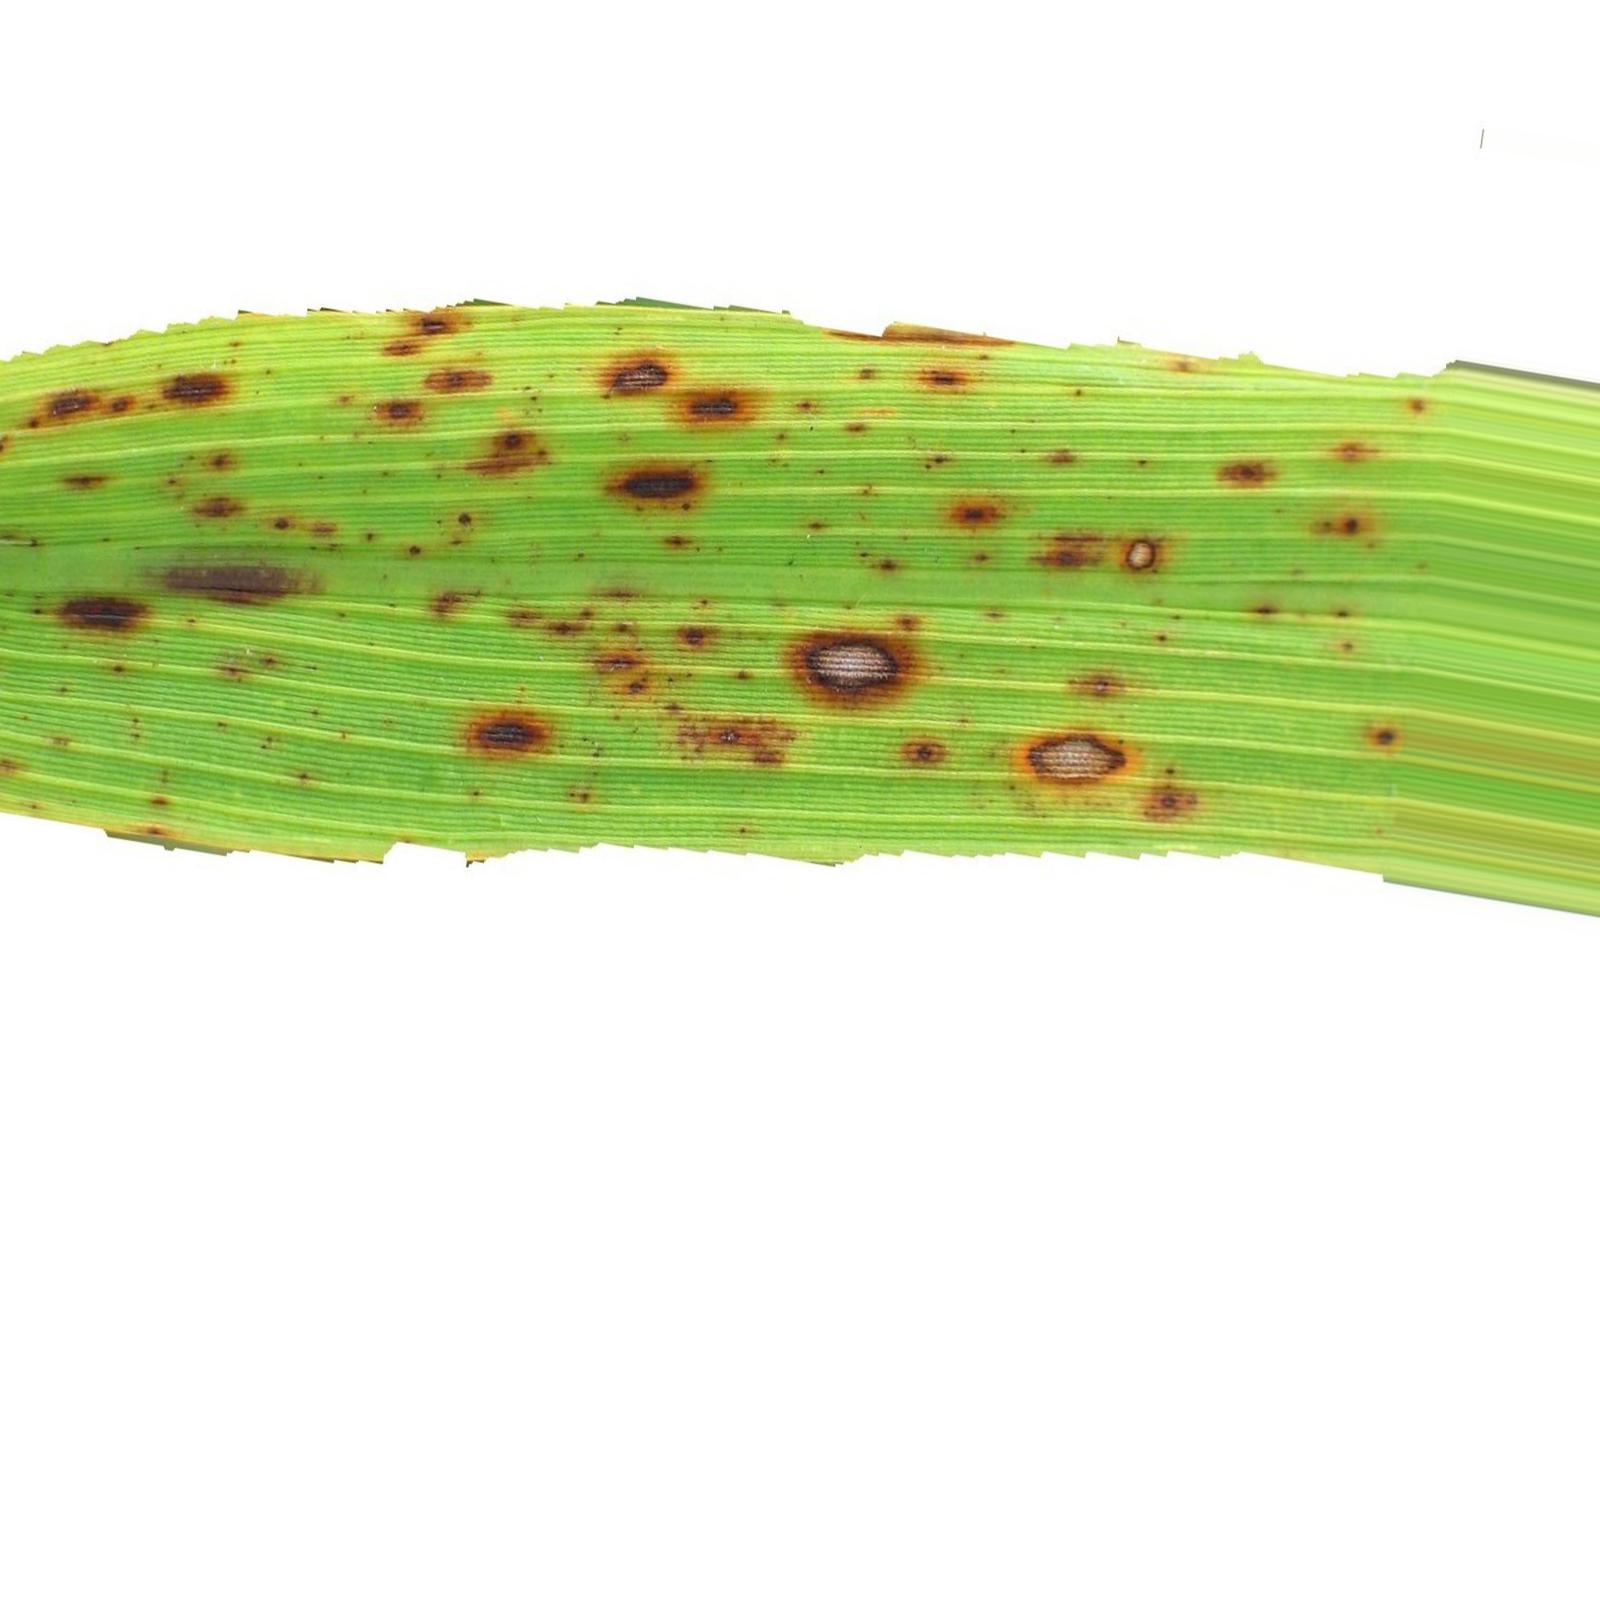
Nhãn: Bệnh Đốm Nâu ( Brown spot )